Rafael Landívar

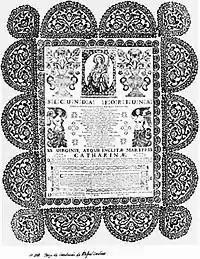
Graduation card from Colegio San Borja by Rafael Landívar. Printed by Blas de Ávila in 1746.

In 1750 Landívar entered the Jesuit seminary at Tepotzotlán in Mexico. He held various academic posts and was ordained in 1755. Upon his return to Guatemala in 1760 he taught at the Colegio San Borja and eventually served as Rector.